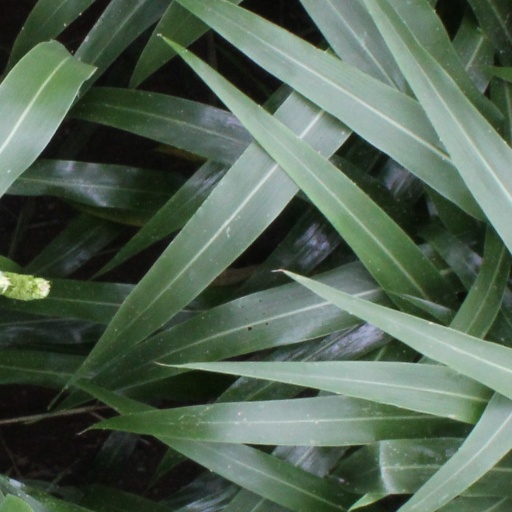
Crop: sorghum